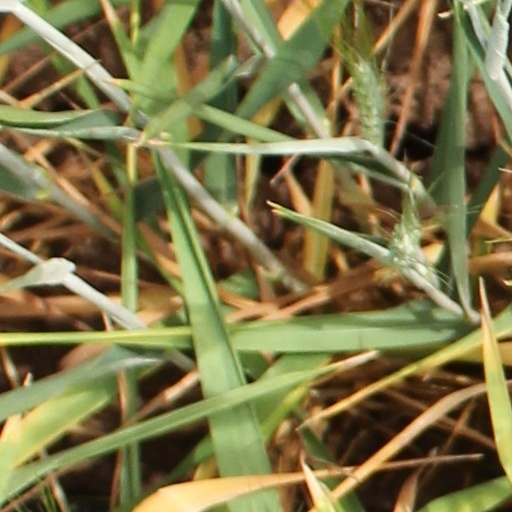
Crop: wheat